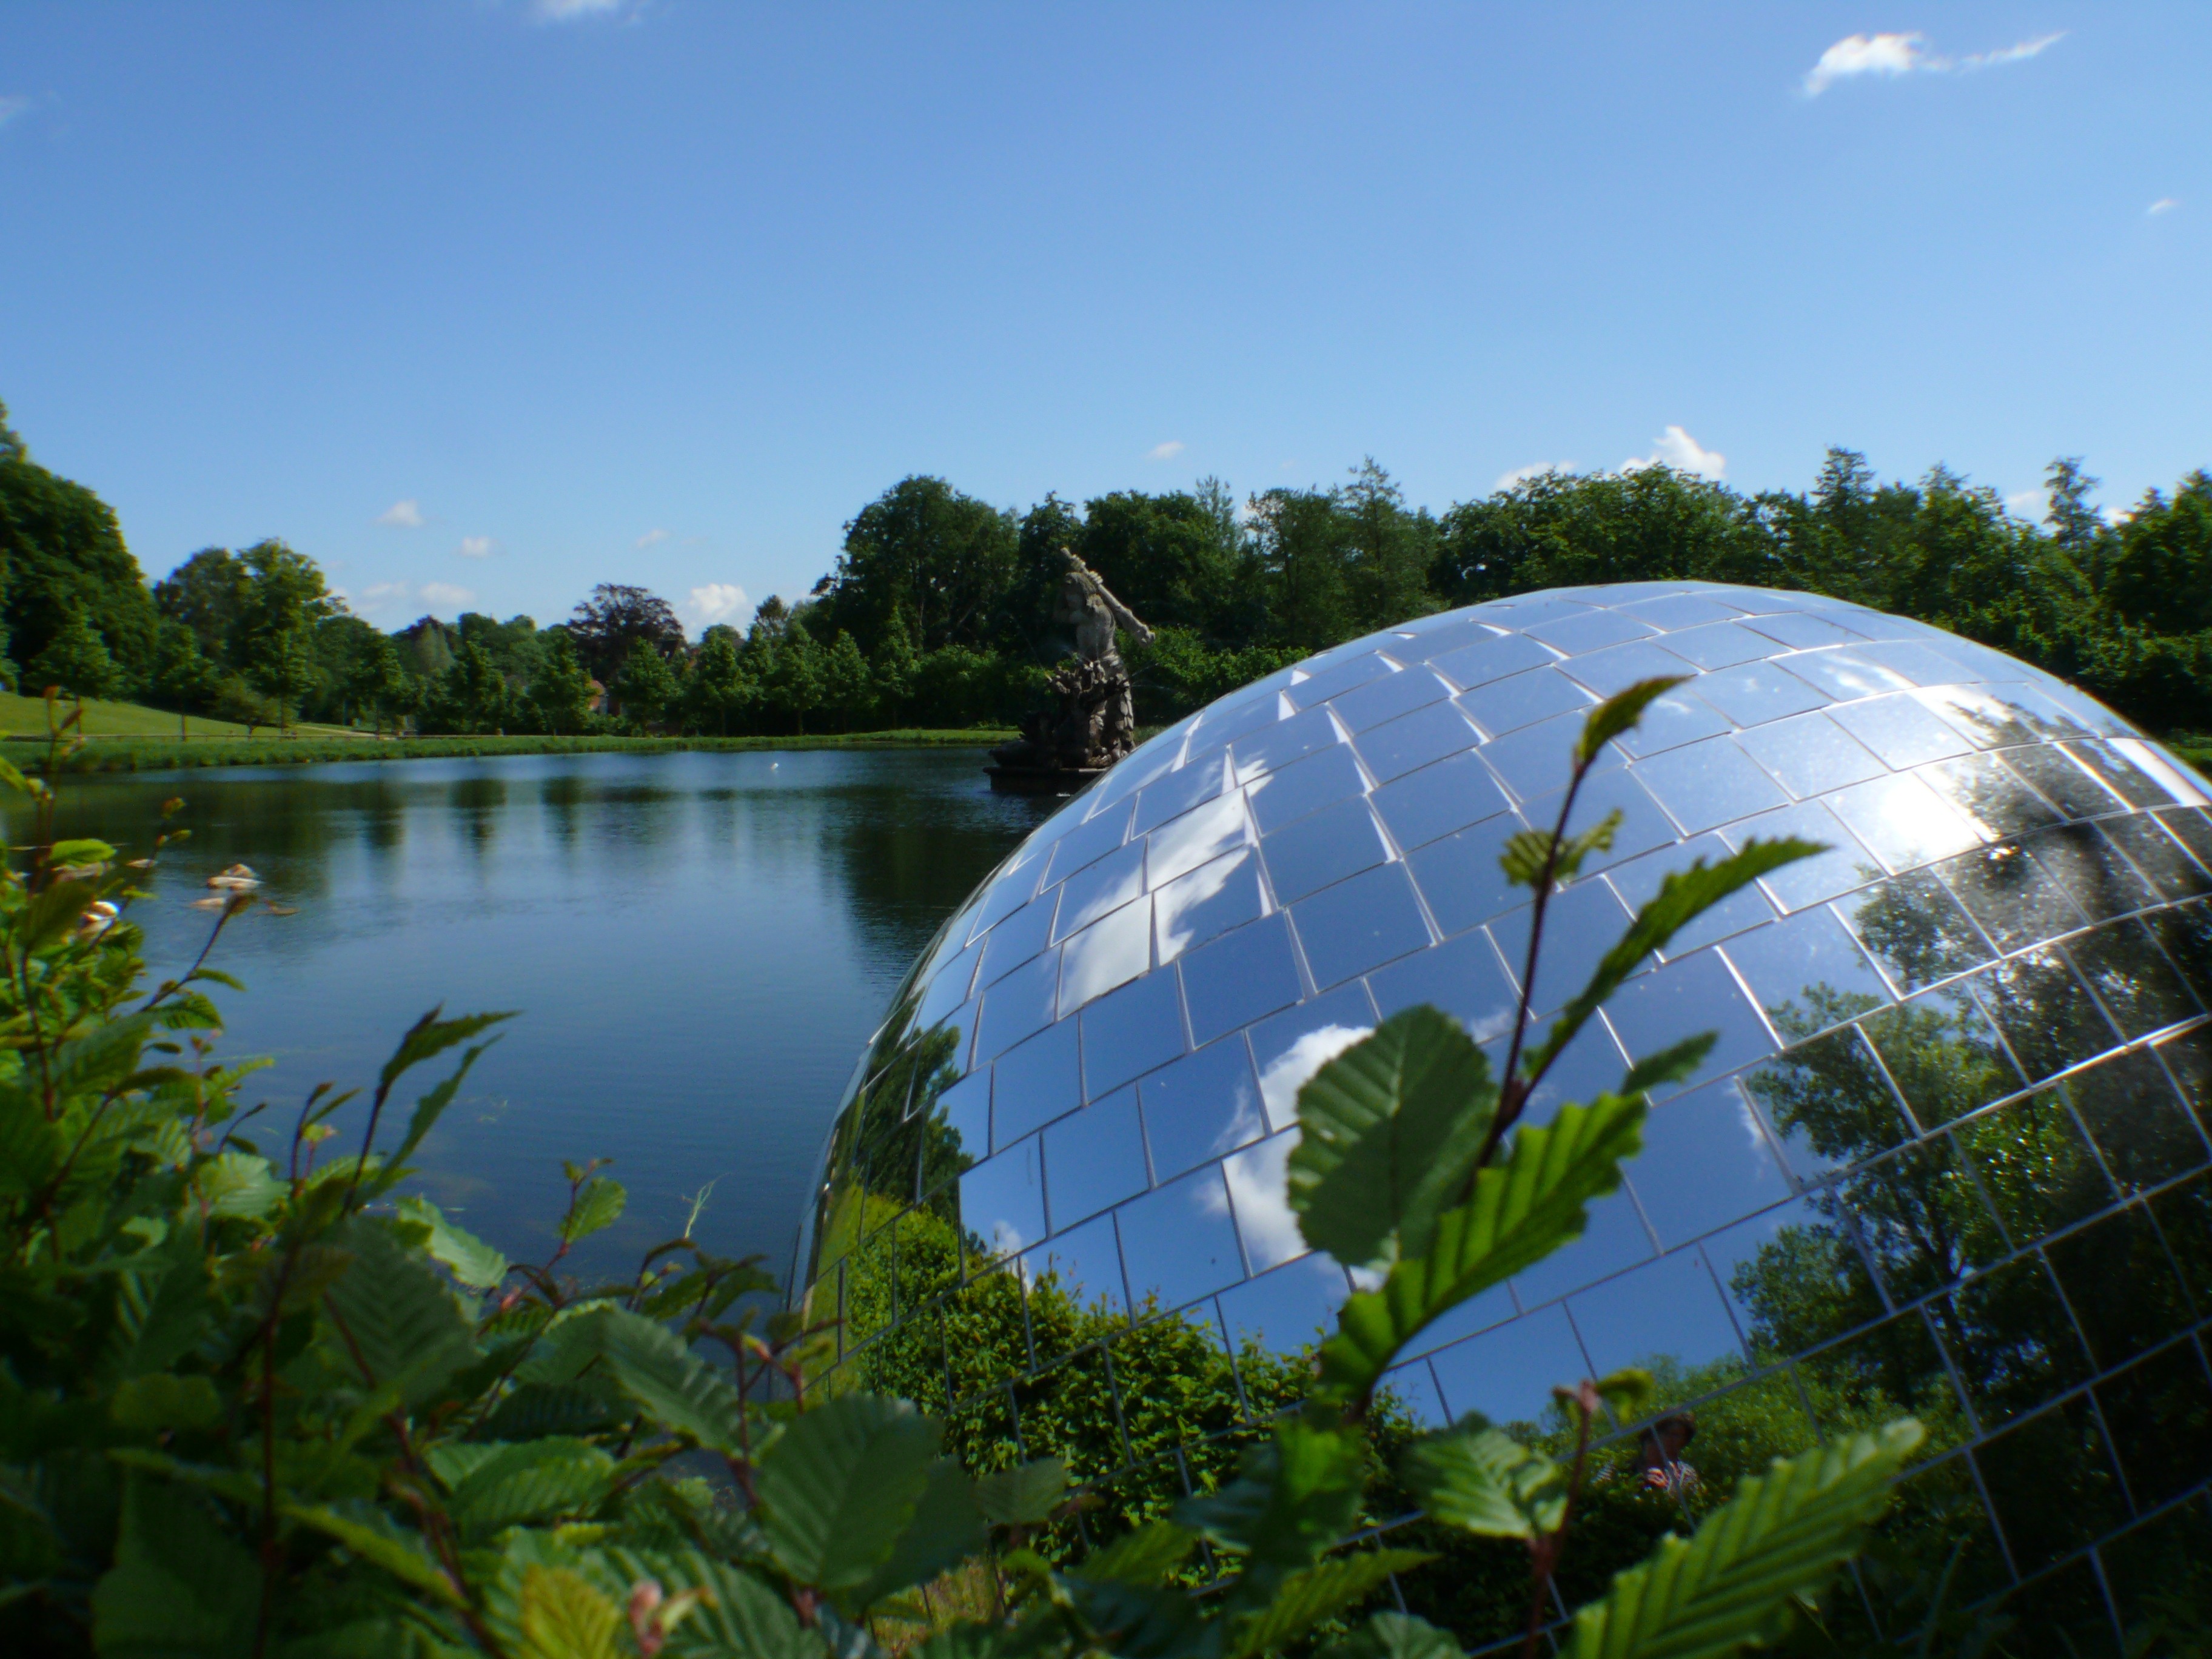
tree, water, nature, sky, sunlight, lake, pond, reflection, park, blue, garden, modern, reflect, art, mirror, ball, mirroring, bluish, schleswig, light spectrum, mirror ball, atmosphere of earth